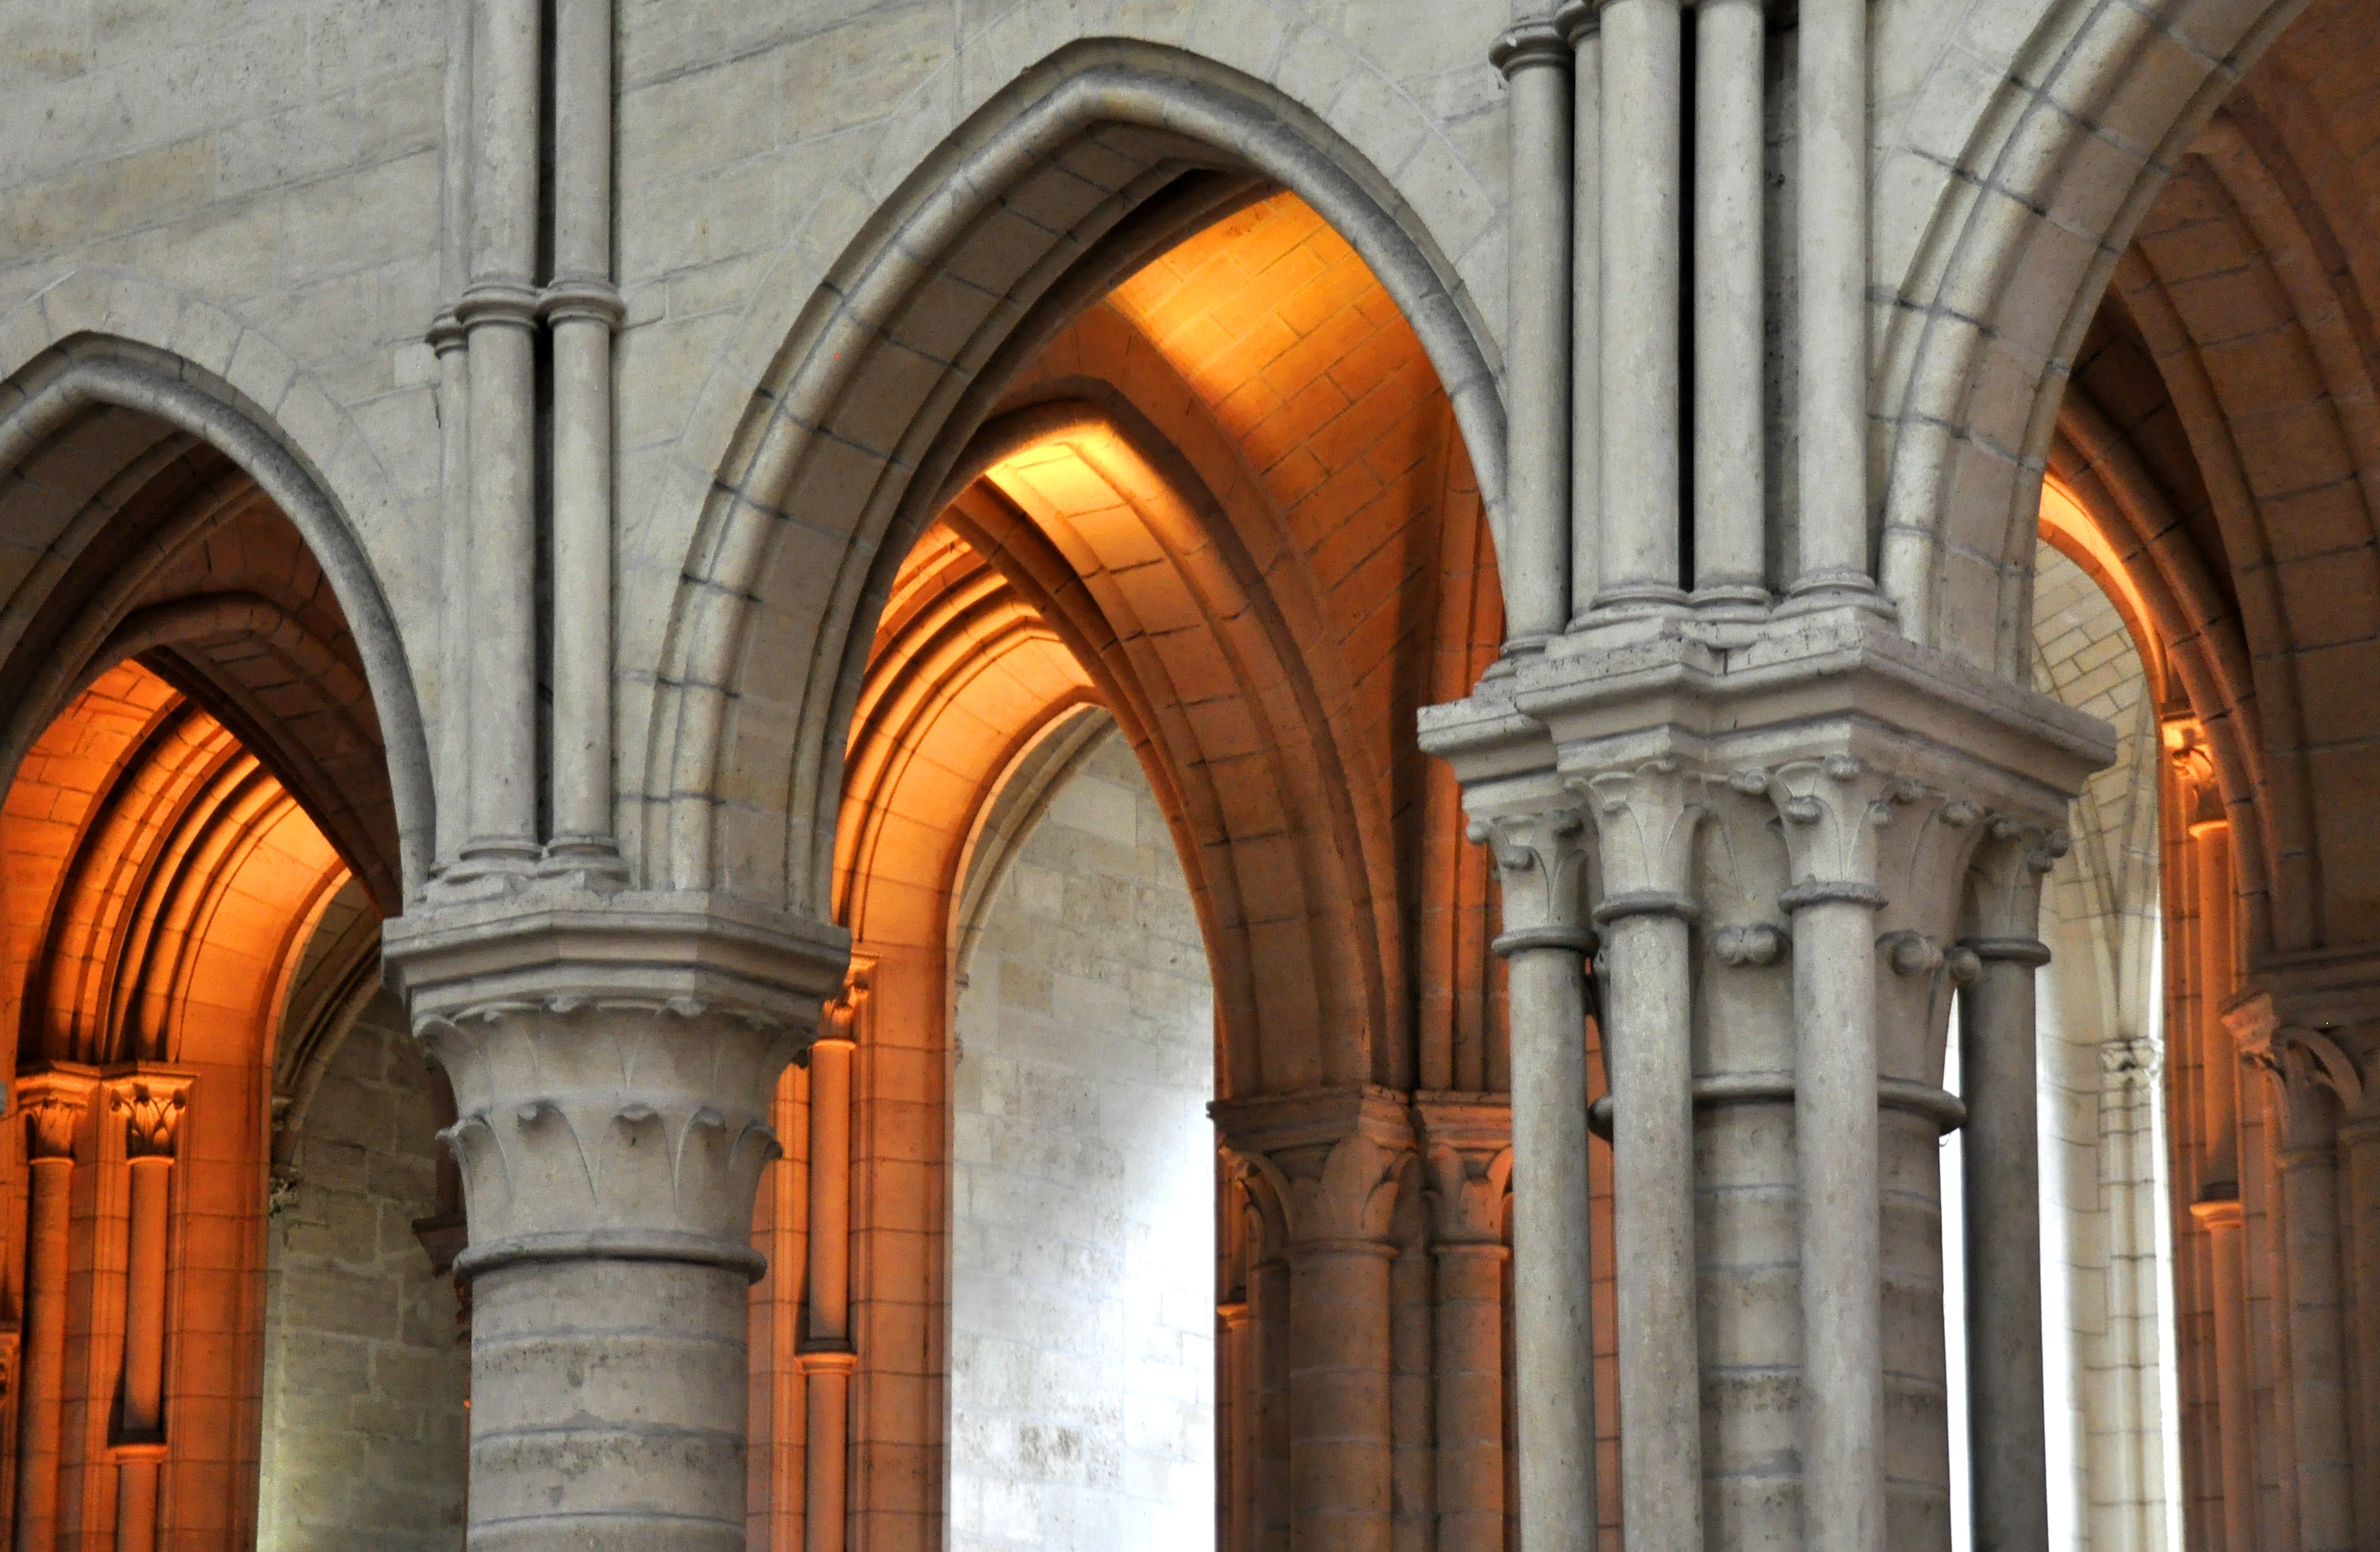
architecture, building, france, arch, religion, facade, church, cathedral, gothic, place of worship, old town, medieval, faith, arches, monastery, symmetry, history, arcade, abbey, basilica, middle ages, columnar, aisne, gothic architecture, house of worship, laon, picardy